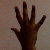
The image shows a hand gesture representing the number 5 in Indian Sign Language.